Saint Joseph's Mission (Williams Lake)

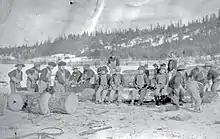
Boys from the St. Joseph's Mission chopping wood.

Duncan Sticks was born in 1893 to a family from Alkali Lake. He was taken to the residential school at a young age. When he was seven years old, he ran away from the residential school for the first time, and successfully made it back to Alkali Lake. He was sick when he arrived, and his family nursed him back to health before his father returned him to school.